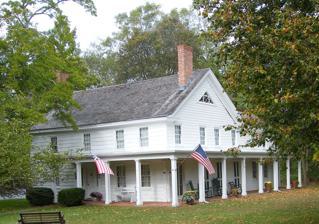
Building: James Havens Homestead
Country: United States of America
Year built: 1743
Historic house in New York, United States United States historic place James Havens Homestead U.S. National Register of Historic Places James Havens Homestead, October 2008 Show map of New York Show map of the United States Location NY 114, Shelter Island, New York Coordinates 41°3′49″N 72°19′53″W / 41.06361°N 72.33139°W / 41.06361; -72.33139 Area 2 acres (0.81 ha) Built 1743 NRHP reference No. 86000701 Added to NRHP April 10, 1986 James Havens Homestead is a historic home located at Shelter Island in Suffolk County, New York . The house was built in 1743 and expanded in the early- mid-19th century.  It is a large wood-frame building with wood-shingle sheathing, broad gable roof, wraparound porch, and rear wings.  The main section includes a two-story, three-bay side-entrance-hall dwelling which was enlarged to four bays with a wide two-story, one-bay addition.  Also on the property is a small wood-frame shed. It was added to the National Register of Historic Places in 1986. The house is owned by the Shelter Island Historical Society and operated as a historic house museum . References